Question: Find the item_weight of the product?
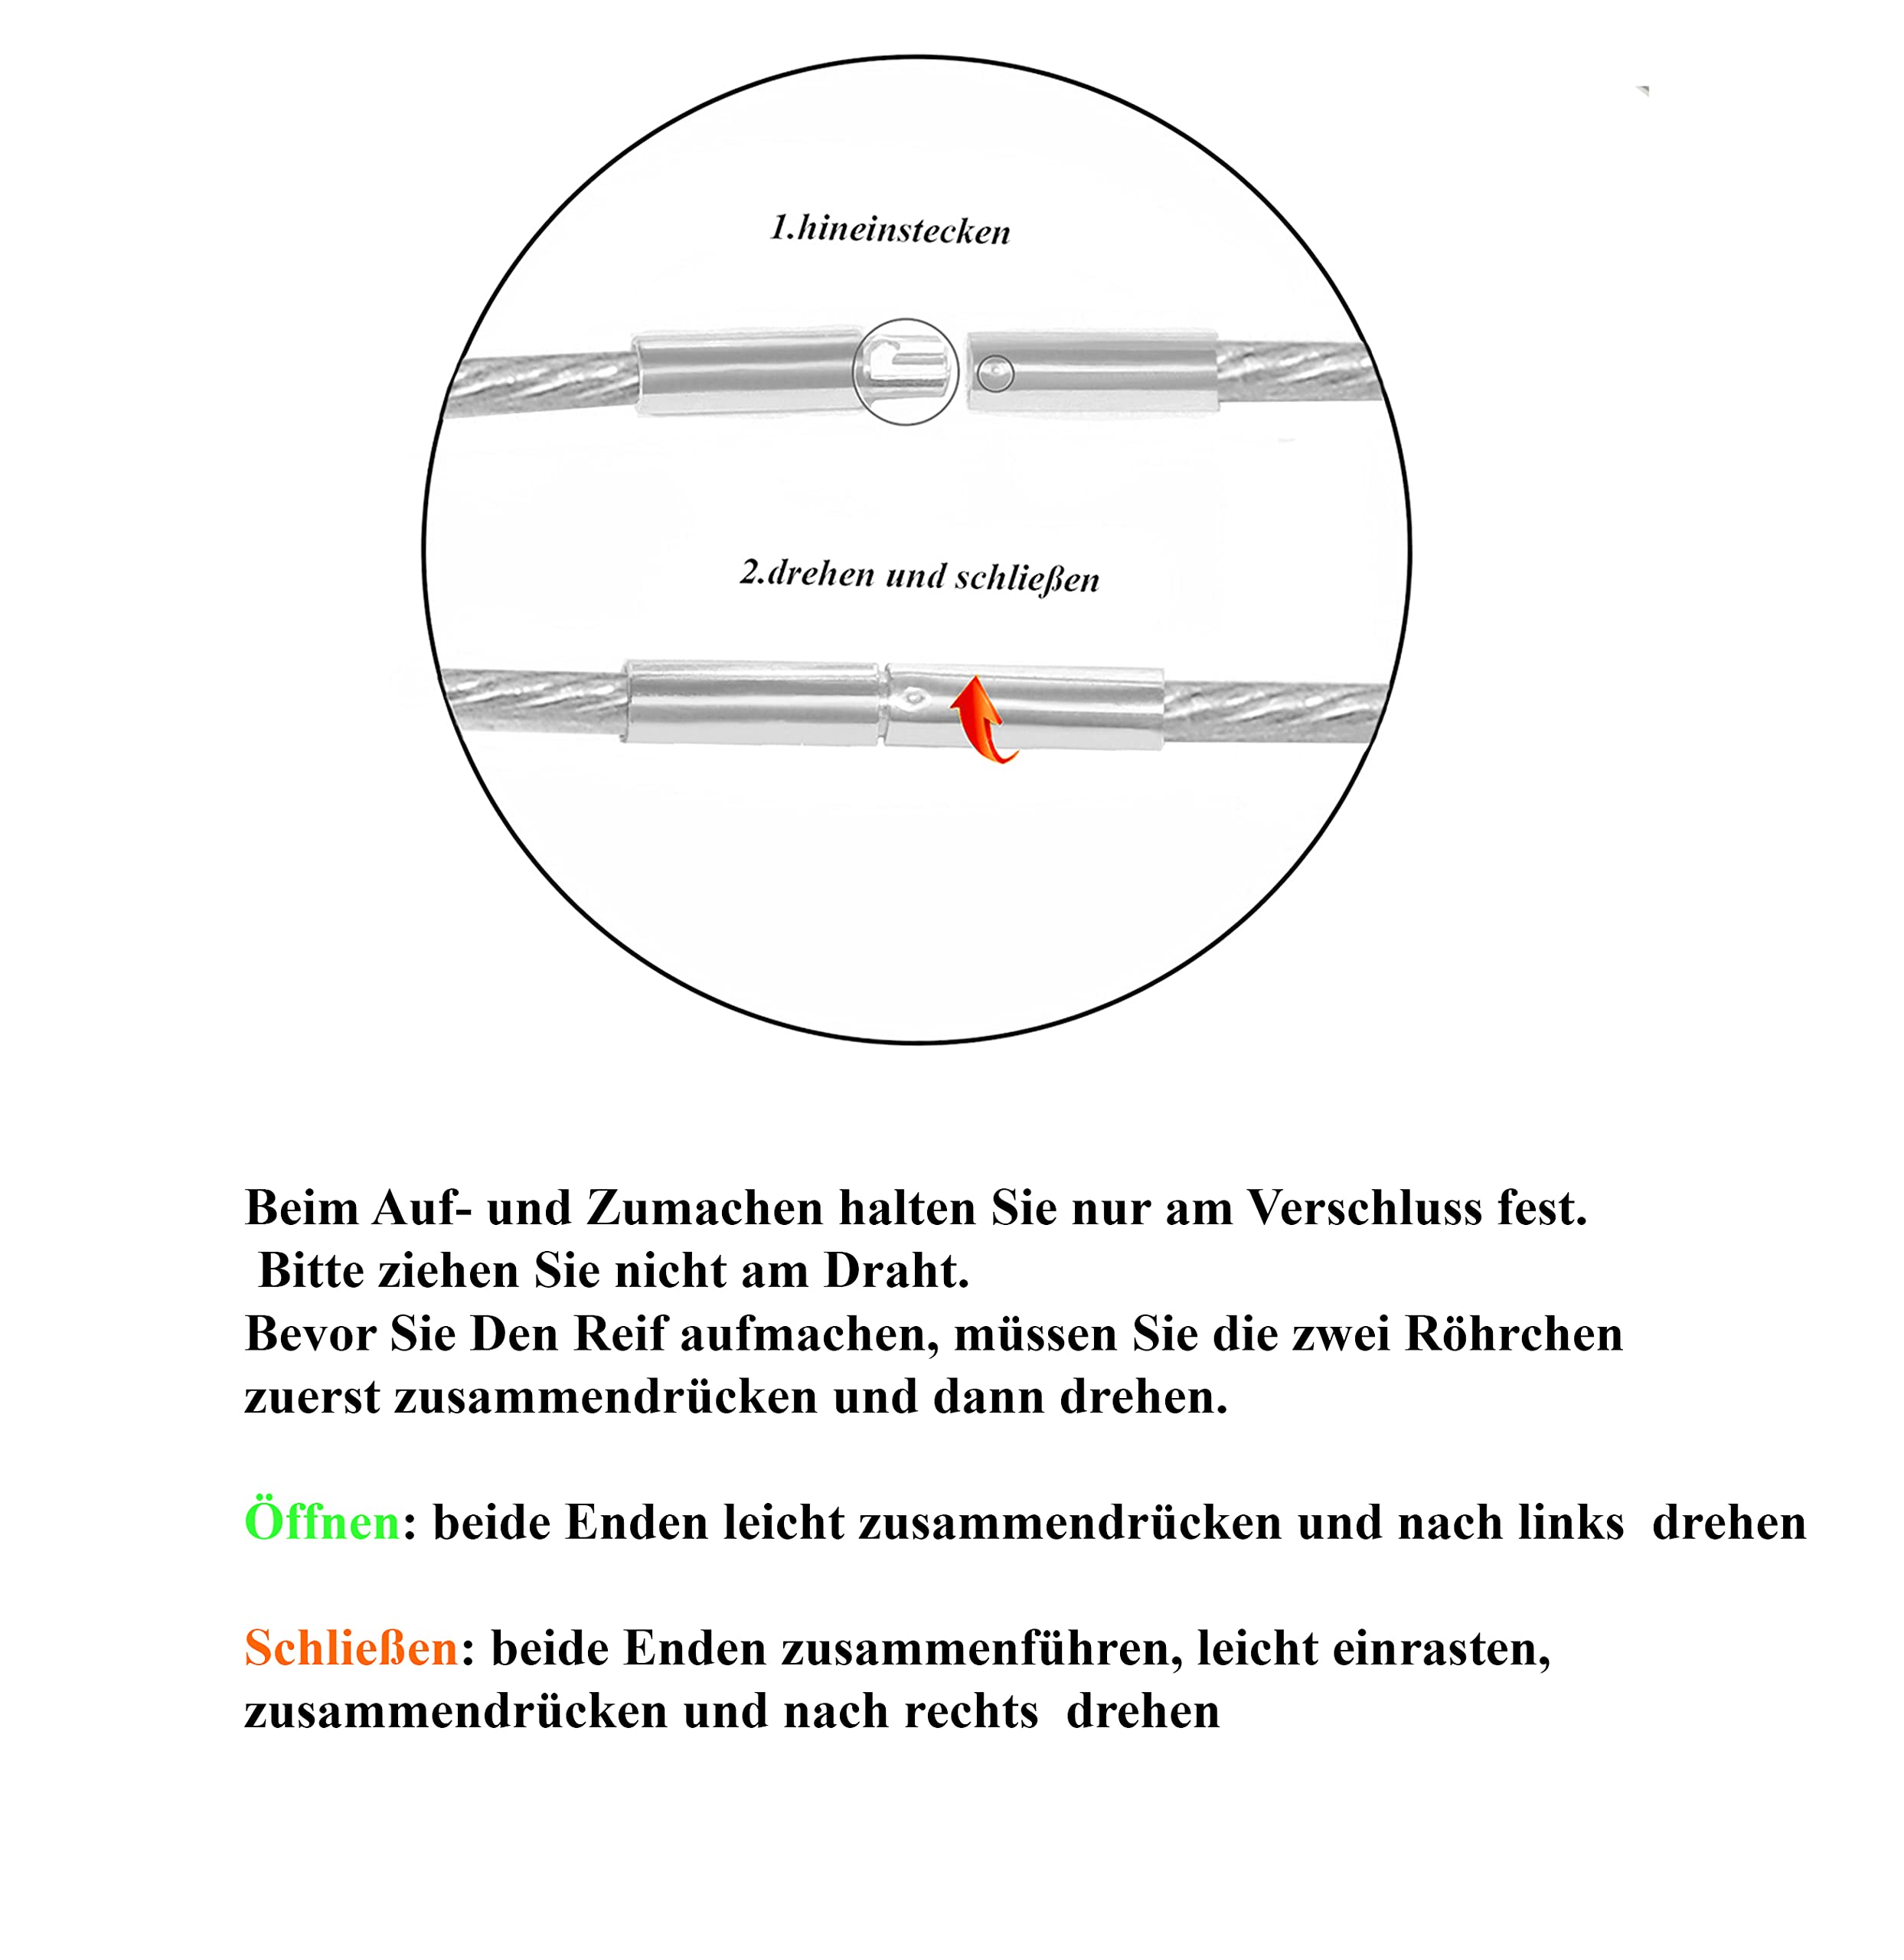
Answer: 2.0 pound